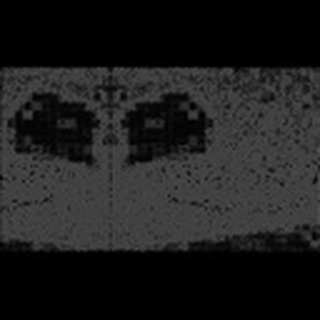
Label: cotton_army_worm